Snape Anglo-Saxon Cemetery

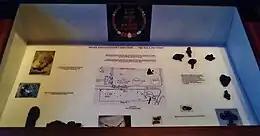
Exhibit on the burial at Aldeburgh Museum

Another of the significant finds from the burial was a glass claw-beaker. Filmer-Sankey noted that it probably dated to the mid-sixth century.